Potter Park Zoo

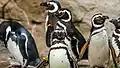
Potter Park Zoo's Magellanic penguins

The zoo grew for the decades afterward until the late 1960s when the zoo began a decline from municipal neglect. However, in 1969, Jim Hough, a then-columnist of the Lansing State Journal, used his column to bring together concerned citizens and local-area residents to raise money to help revitalize the zoo. The same year, the "Friends of the Zoo Society" was formed. Their fundraising paid off when they earned enough money to purchase the zoo's first elephant, "Bingo", in 1972 for $4,453. In 1974, a railroad was constructed, offering rides for 25¢.